Ishbel Hamilton-Gordon, Marchioness of Aberdeen and Temair

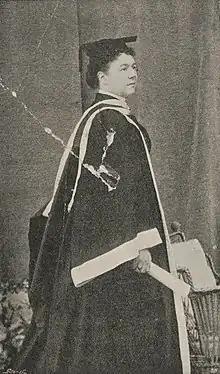
Lady Aberdeen was the first woman to receive an honorary degree in Canada. She is shown here in Queen's University robes.

In 1893, Lord Aberdeen was appointed the Governor General of Canada, a post he would occupy until 1898. The Aberdeens were no strangers to the country, as they had visited several times before; during their cross-Canada tour of 1890 they had even purchased a homestead in British Columbia. On that same visit they crossed the prairies, and Lady Aberdeen was struck by the difficult and isolated lifestyle of pioneers. She subsequently founded the Aberdeen Association for Distribution of Good Literature to Settlers in the West, which sent settlers packages of books and magazines.